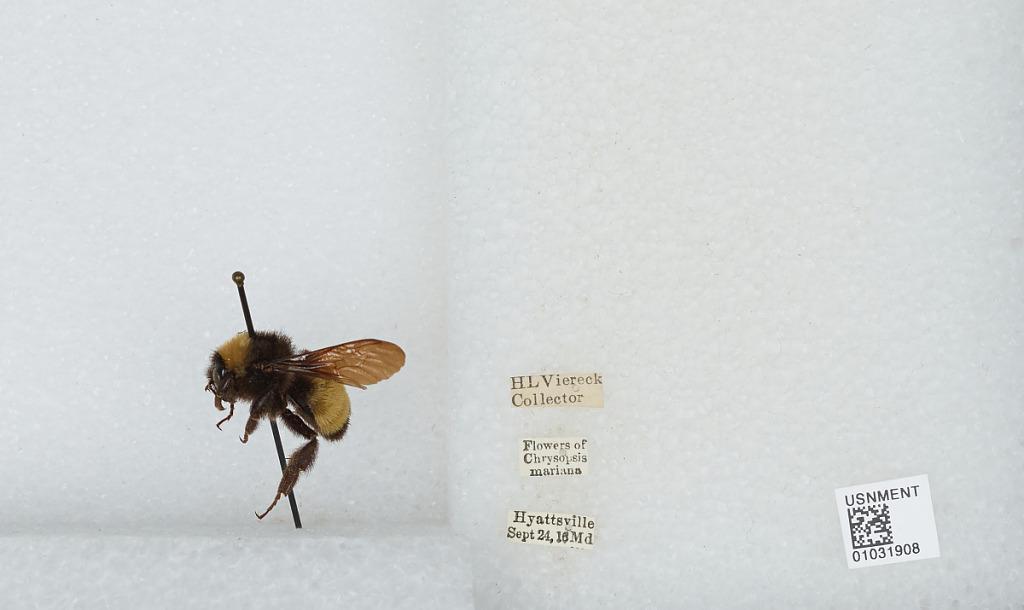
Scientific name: Bombus (Fervidobombus) pensylvanicus pensylvanicus (De Geer)
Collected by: H. Viereck
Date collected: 1916-9-24
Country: United States
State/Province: Maryland
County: Prince George's
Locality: Hyattsville
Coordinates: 38.9559, -76.9455